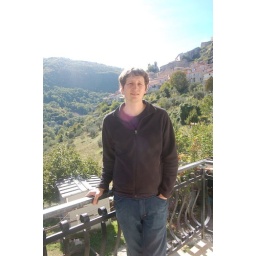
Mike on the balcony outside our bedroom on our last day in Longano.